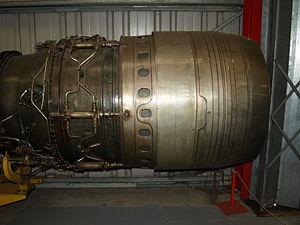
Le Rolls-Royce Spey, désigné au sein de la compagnie RB.163, RB.168 et RB.183, est un turbofan à faible taux de dilution initialement développé et produit par la société britannique Rolls-Royce Limited, et qui a été très largement utilisé en service pendant plus de 40 ans. Il en existe une version co-développée avec l'Allison Engine Company dans les années 1960, désignée Allison TF41.